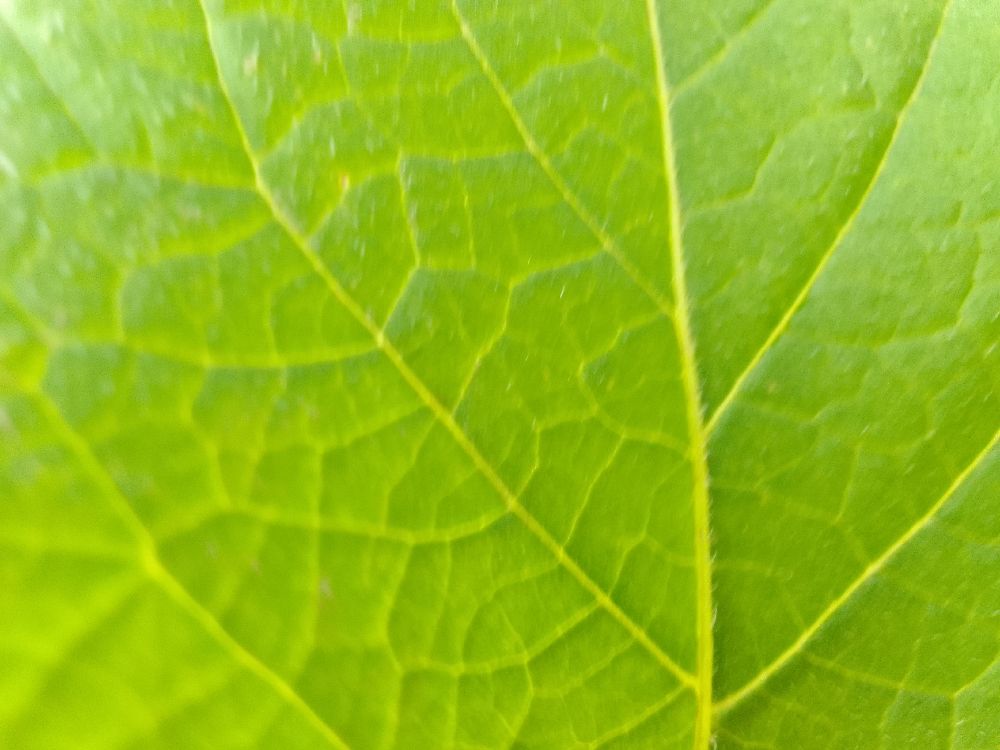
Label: Healthy